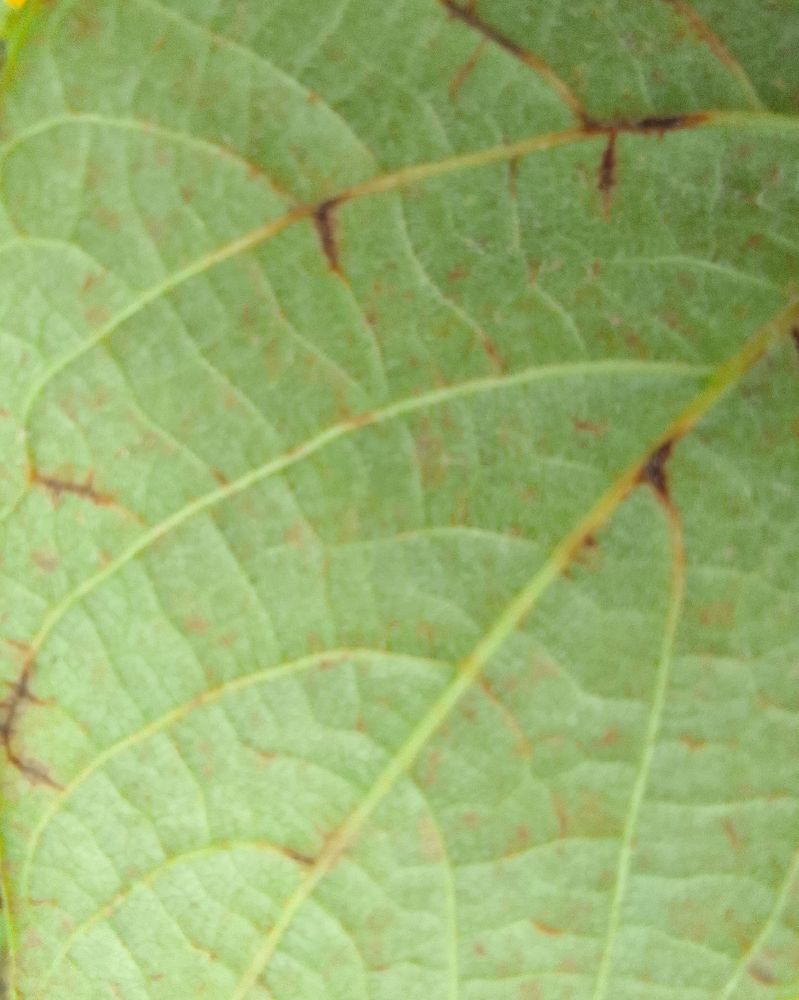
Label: rust